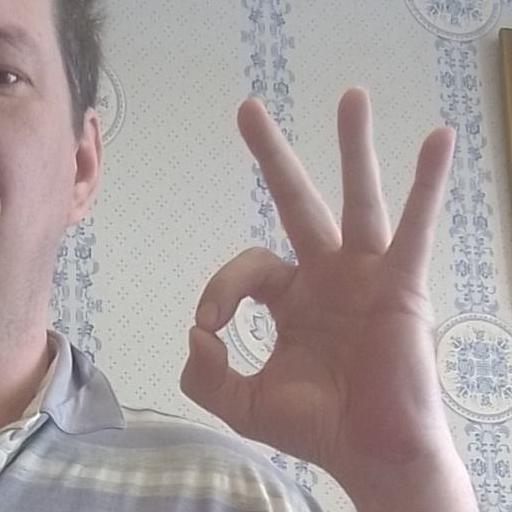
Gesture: ok